Zimmerman–Rudeen House

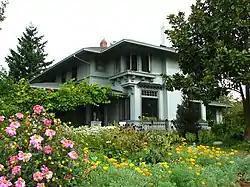

The Zimmerman–Rudeen House is a historic house in Portland, Oregon, United States. It was designed by George A. Eastman and was built in 1913. This Prairie School house was added to the National Register of Historic Places in 1991.